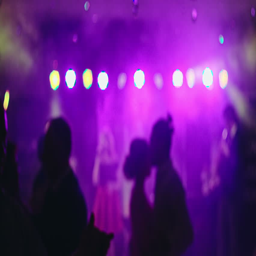
pairs of men dancing a slow dance in a small club .